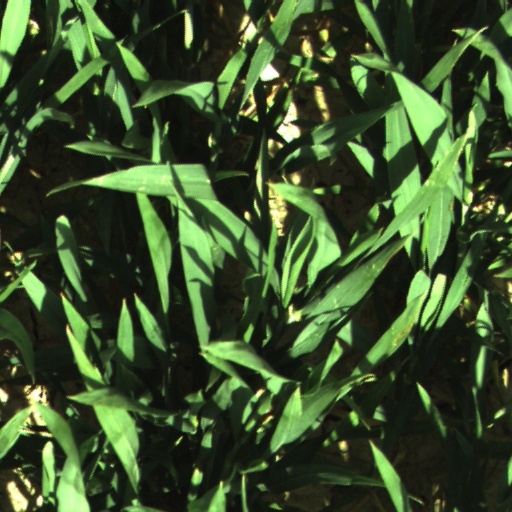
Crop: wheat